The House of the Dead: Overkill

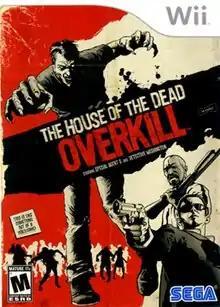
Wii box cover art

The House of the Dead: Overkill is an on-rails light gun shooter game developed by Headstrong Games and published by Sega for the Wii in 2009. It is a spin-off of "The House of the Dead" series, a non-canonical prequel to the original game chronologically, and the first in the series to be released solely on a home console. An "Extended Cut" edition for PlayStation 3, compatible with the PlayStation Move accessory, was released in 2011. A mobile version, The Lost Reels, was released on iOS and Android devices in 2013.